History of Europe

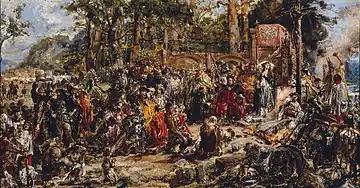
"Christianization of Lithuania in 1387", oil on canvas by Jan Matejko, 1889, Royal Castle in Warsaw

After the East–West Schism, Western Christianity was adopted by the newly created kingdoms of Central Europe: Poland, Hungary and Bohemia. The Roman Catholic Church developed as a major power, leading to conflicts between the Pope and emperor. The geographic reach of the Roman Catholic Church expanded enormously due to the conversions of pagan kings (Scandinavia, Lithuania, Poland, Hungary), the Christian Reconquista of Al-Andalus, and the Crusades. Most of Europe was Roman Catholic in the 15th century.